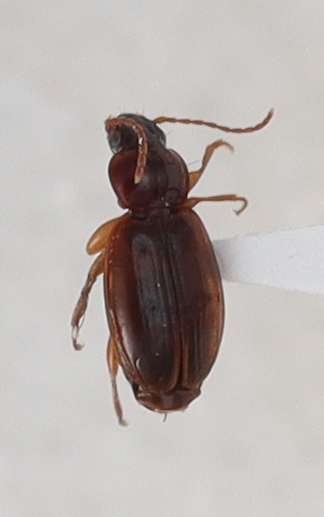
Scientific name: Trechus obtusus
Plot: 13
Trap: W
Collected: 20190925